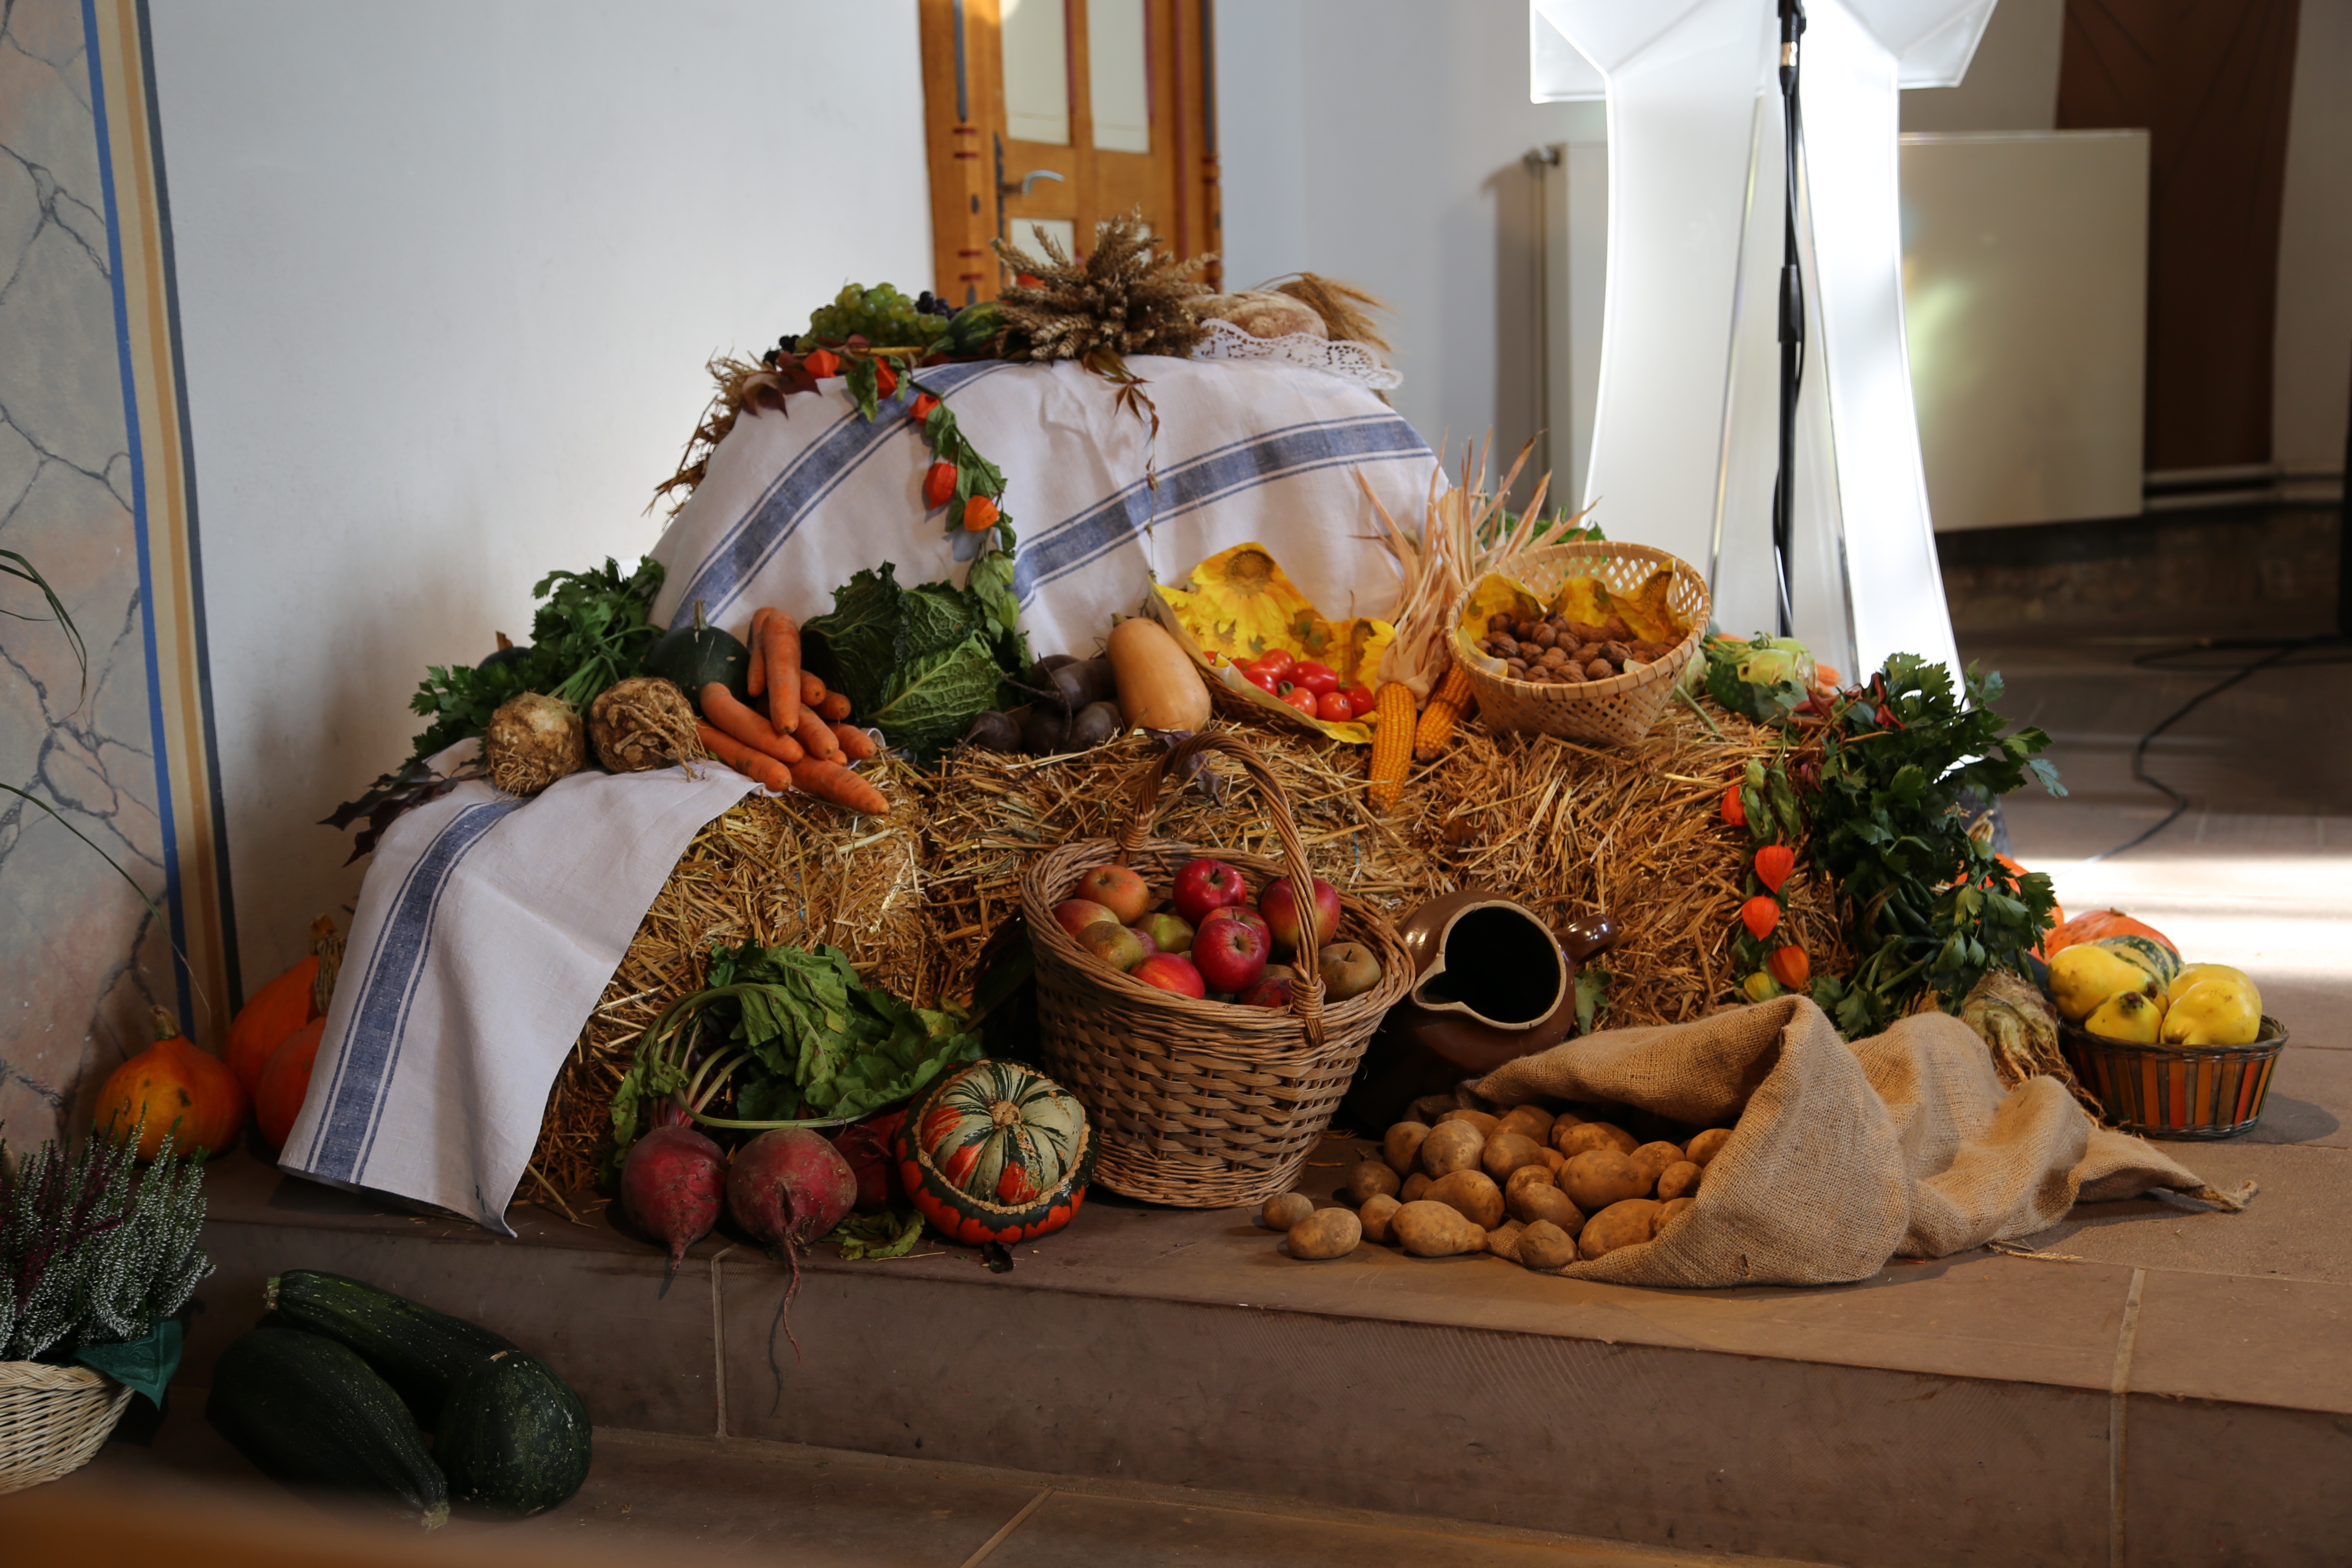
flower, meal, holiday, church, christmas, deco, christmas decoration, thanksgiving, vegetables, floristry, autumn decoration, floral design, flower arranging